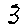
Label: 3